Chamberlain Engineering

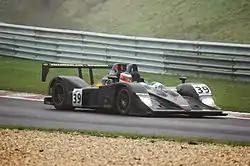
Chamberlain-Synergy's championship-winning Lola-AER in 2005

Chamberlain raced on the amateur level in the 1960s before entering the Clubman series in 1968. Developing engines for his own Mallock U2 sports cars led to the formation of Chamberlain Engineering to build and sell engines for road and race cars as well as fund his own entries in Clubmans; the company later moved into their permanent race shop in Buntingford in 1978. After teaming with Will Hoy in 1982 the pair led the Clubmans series for three years before signing Creighton Brown, purchasing a Tiga sports car and Hart turbocharged engine to move into the Thundersports series, although the engine suffered reliability issues throughout the season. Once sorting the Hart's issues for 1986 Chamberlain gathered the funding to move to an international series, entering the C2 category of the World Sports-Prototype Championship with the best result of seventh in class at Spa. The team purchased a new chassis from the defending C2 world champions Spice Engineering for 1987 and Nick Adams became the team's lead driver after the departure of Hoy. Although not a successful championship bid, Adams and Graham Duxbury won their class at the non-championship Kyalami event. Owner-driver Jean-Louis Ricci also added his own Spice to Chamberlain's team in the latter half of 1987 and continued the partnership into 1988. Although winless, the two Spices were consistent finishers and the team was runners-up in the C2 teams' championship behind Spice Engineering, while Ricci and co-driver Claude Ballot-Léna were sixth in the drivers' standings.